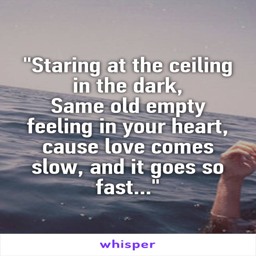
staring at the ceiling in the dark , same old empty feeling in your heart , cause love comes slow , and it goes so fast ...